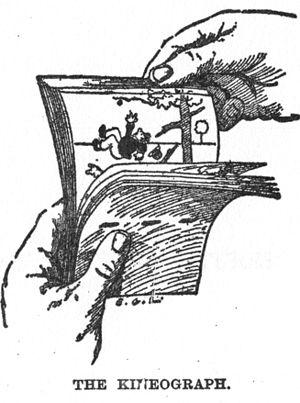
John Barnes Linnett, un imprimeur de lithographie installé proche de Bull Ring à Birmingham en Angleterre. Bien que l'on attribue l'idée du folioscope au français Pierre-Hubert Desvignes, c'est Linnett qui fut le premier à breveter l'invention sous le nom de kinéographe. Linnett mourut d'une pneumonie. Sa femme vendit alors le brevet à un américain.